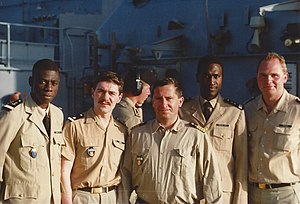
Khaki
Khaki er en normal farve på militæruniformer, som set på disse tyske og senegalesiske officere.
Khaki er en jordfarve og et støv- og jordfarvet stof af linned eller bomuld. Khaki er blevet brugt af mange hære rundt omkring i verden, herunder camouflage. Flere chatteringer kaldes khaki, men den mest oprindelige er en, som har en del gul i sig.